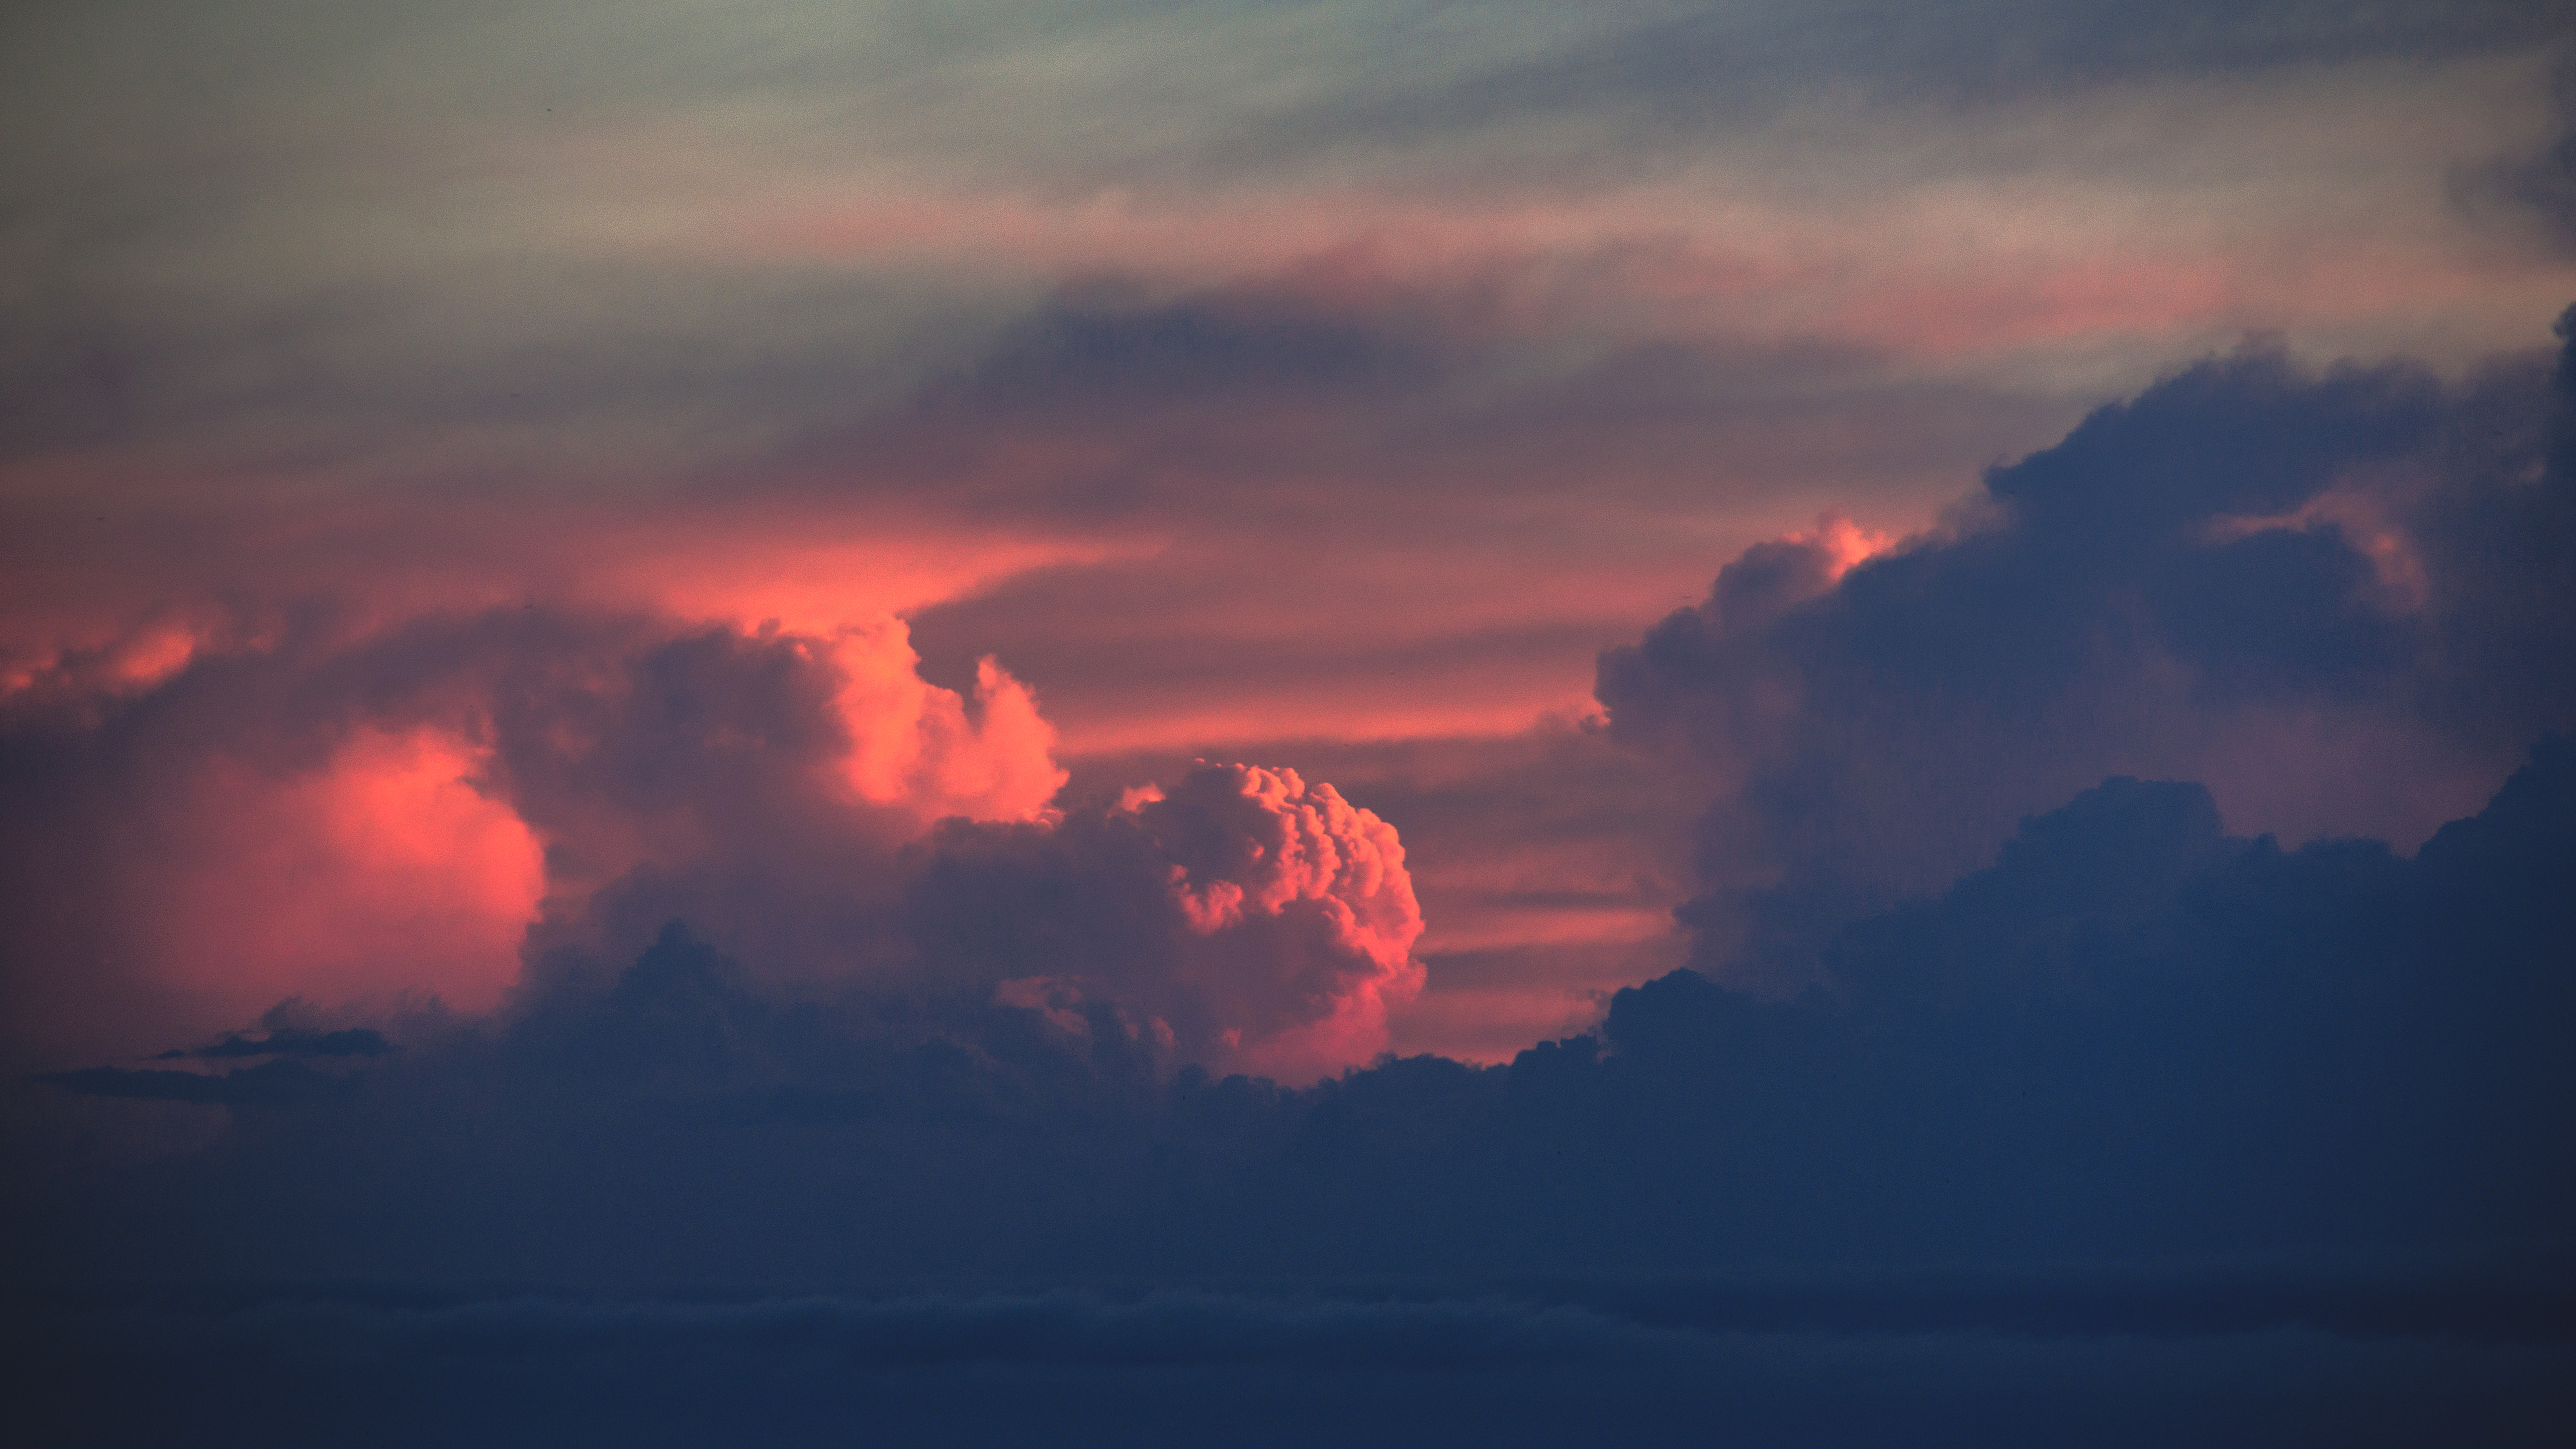
horizon, mountain, cloud, sky, sunrise, sunset, morning, dawn, atmosphere, dusk, evening, afterglow, meteorological phenomenon, atmospheric phenomenon, geological phenomenon, red sky at morning